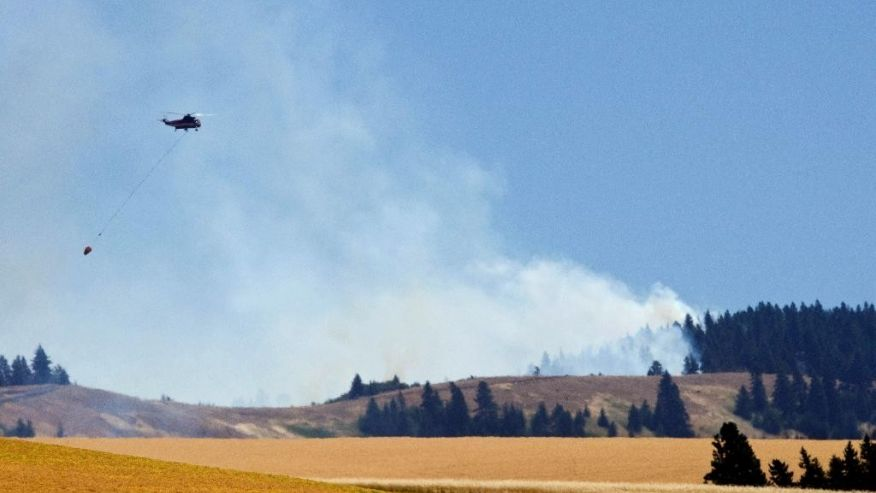
Fire: no
Smoke: yes